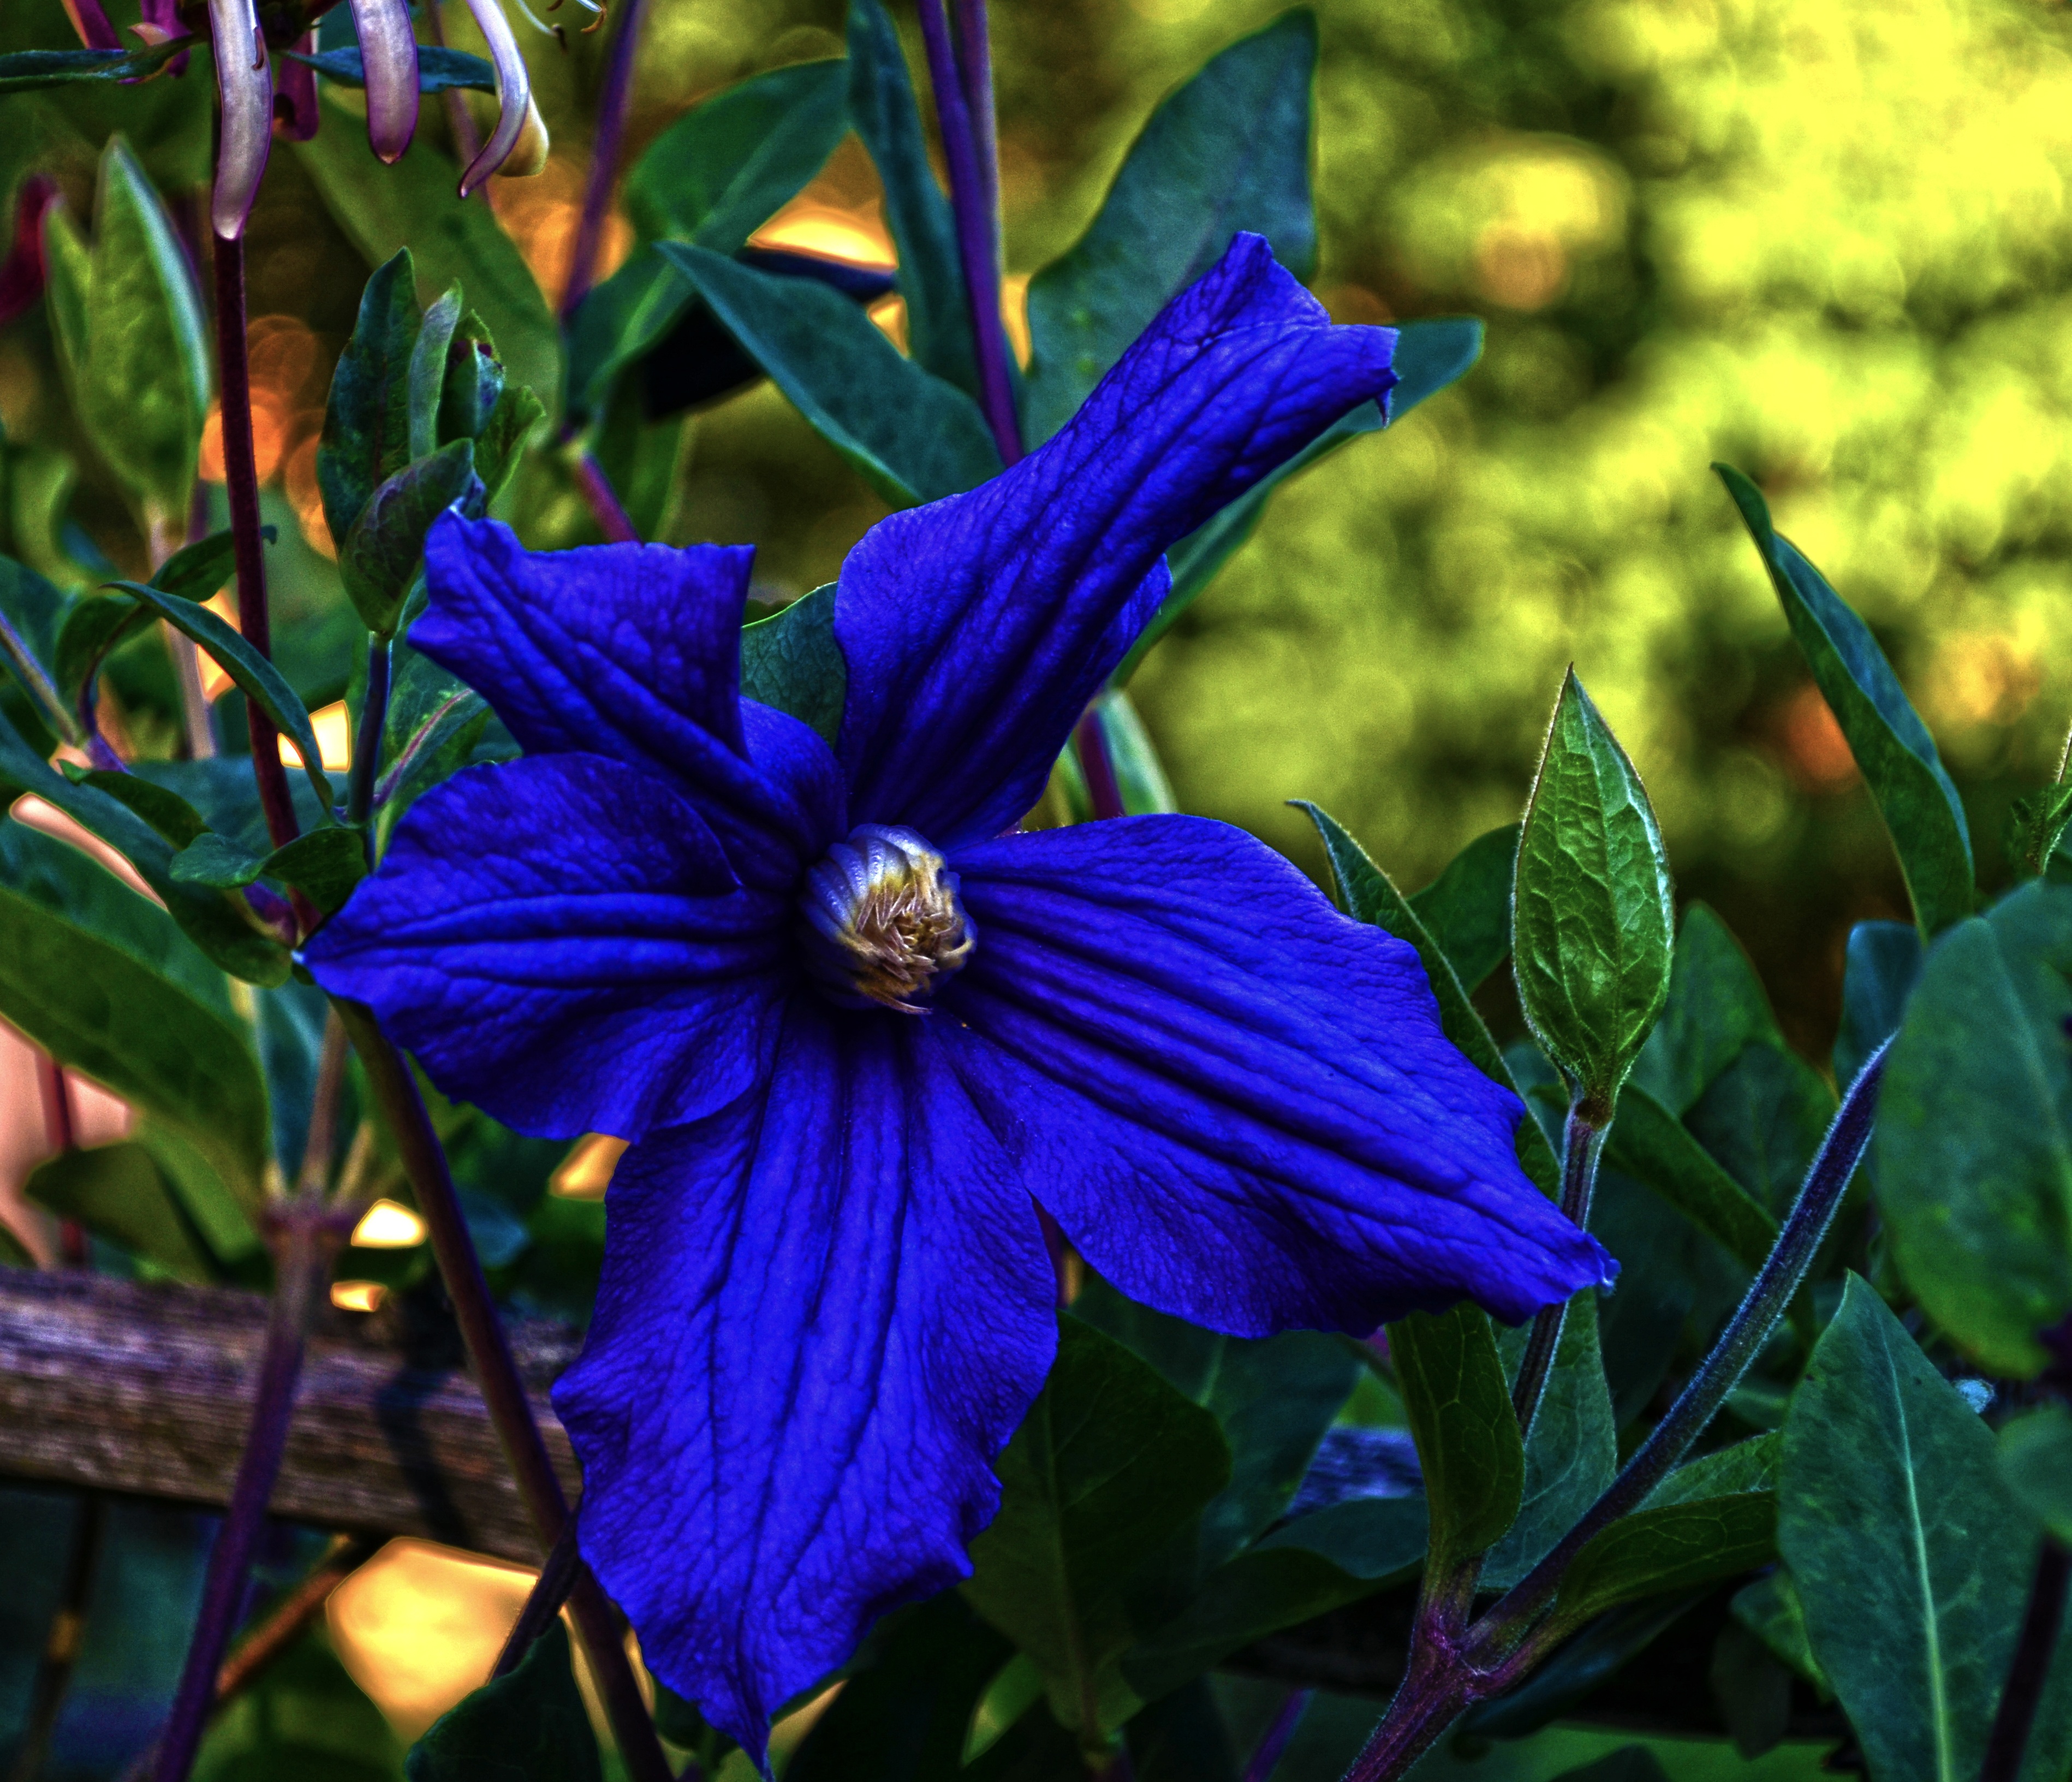
nature, plant, flower, macro, botany, blue, flora, wildflower, clematis, macro photography, flowering plant, land plant